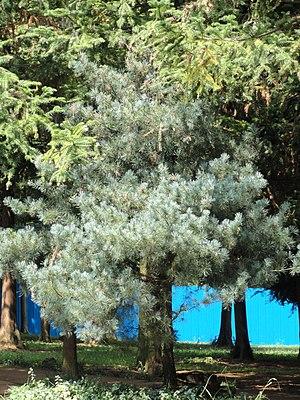
Pinus wangii est une espèce de plantes de la famille des Pinaceae.